Genaro V. Vásquez

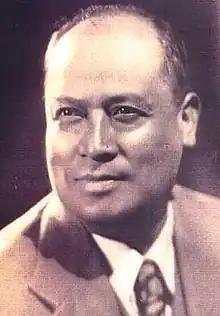
Genaro V Vasquez

Genaro Vicente Vásquez Quiroz (10 July 1892 – 22 May 1967) was a Mexican lawyer. He was born in the city of Oaxaca to a Mixtec father and a Zapotec mother.